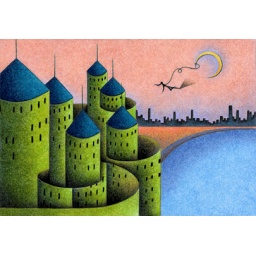
Building pictures - Fantastic old castle in lake side